Princes Gardens, Aldershot

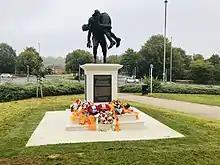
Statue of Kulbir Thapa in the action that was to win him the Victoria Cross in 1915

On 25 September 2021 a life-size bronze statue of Kulbir Thapa carrying a wounded British soldier from the Leicestershire Regiment off the battlefield during World War One was unveiled in Princes Gardens in Aldershot in Hampshire.